Maayi

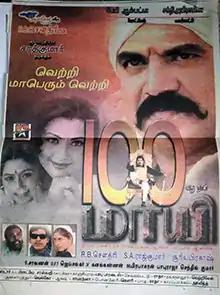
Poster

Maayi is a 2000 Indian Tamil-language action drama film written and directed by Surya Prakash, starring Sarathkumar and Meena, while Vadivelu, Vijayakumar, Sabitha Anand, Suvalakshmi, Rajan P. Dev, and Anand play supporting roles. The film was a hit at the box office, and Vadivelu's comedy performance was critically acclaimed.